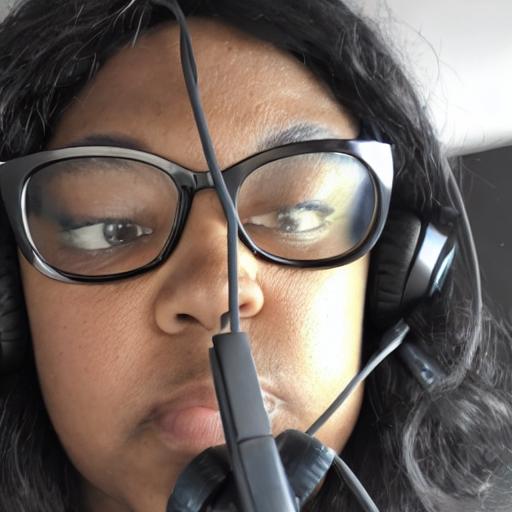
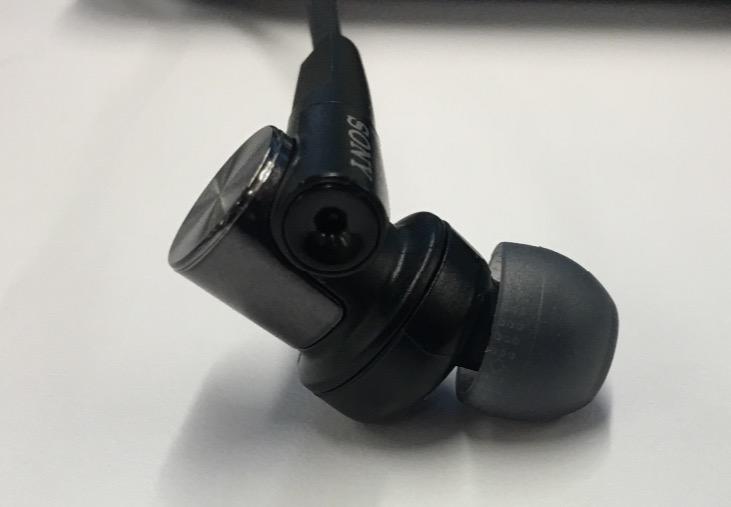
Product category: headphones
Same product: no